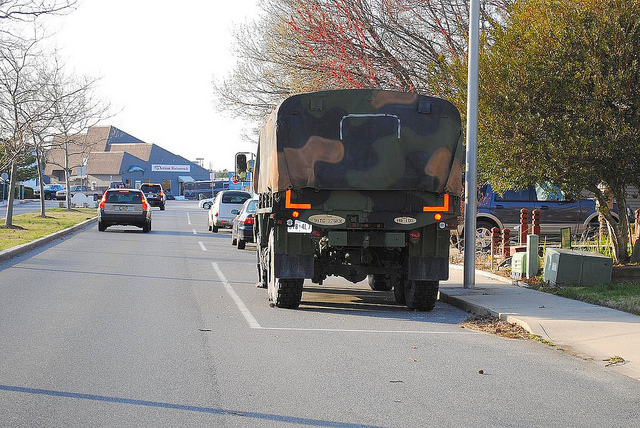
an army truck parked and some cars on a street

A military truck is among other vehicles parked alongside the street in this city.

An army transport truck parked on the side of the road.

A military truck parked on the side of a commercial street